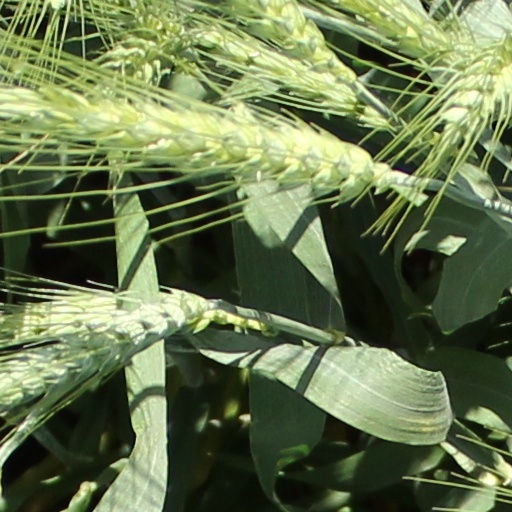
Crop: wheat